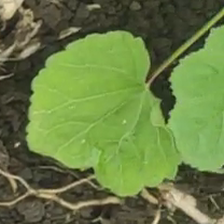
Weed species: Little_Mallow(Malva parviflora)